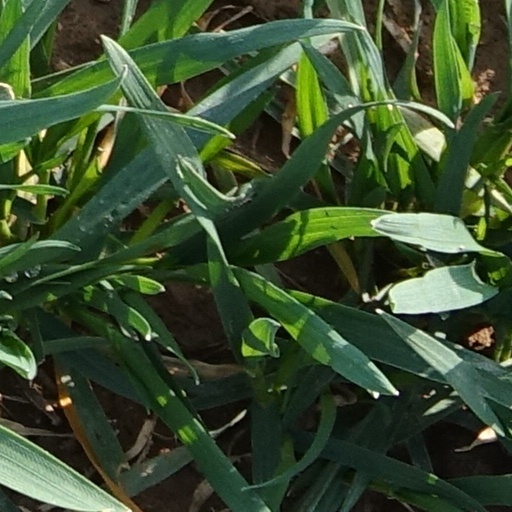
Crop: wheat